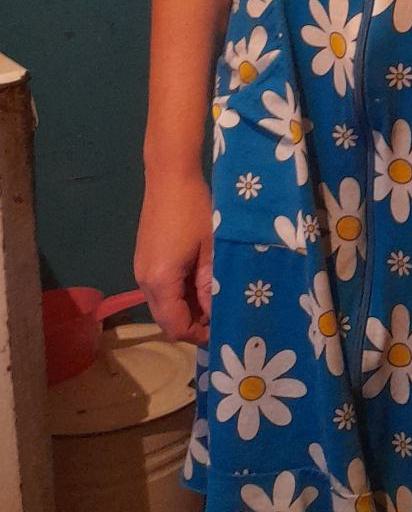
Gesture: no_gesture